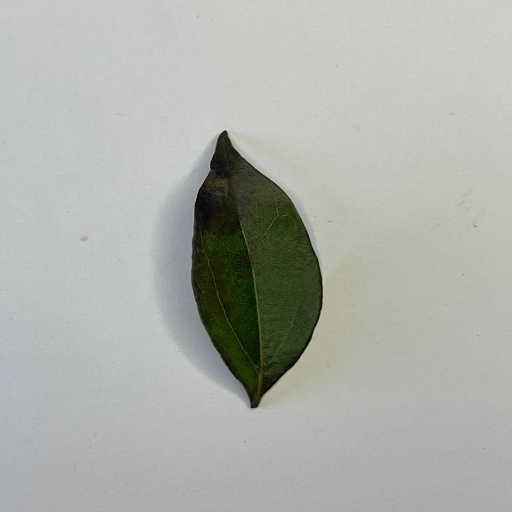
Species: Camphor
Leaf condition: Bacterial Spot